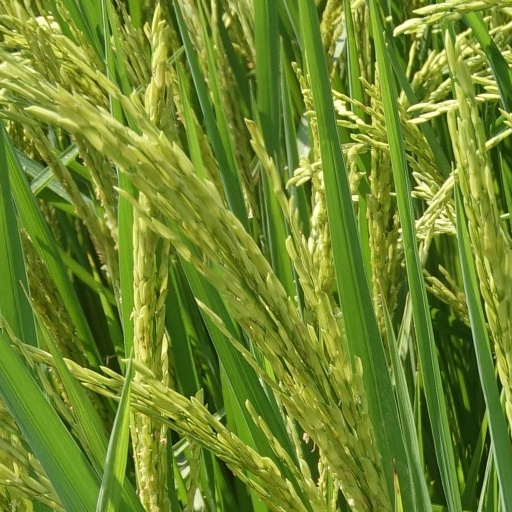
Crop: rice